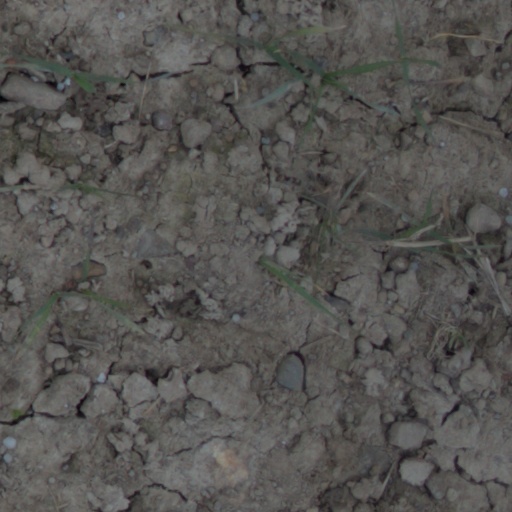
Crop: wheat